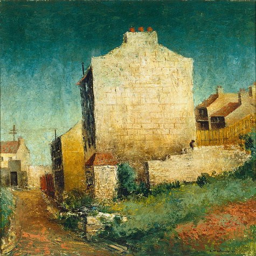
an image by visual artist